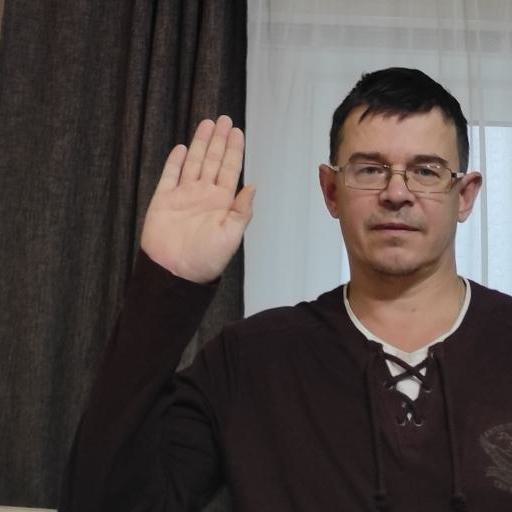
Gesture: stop